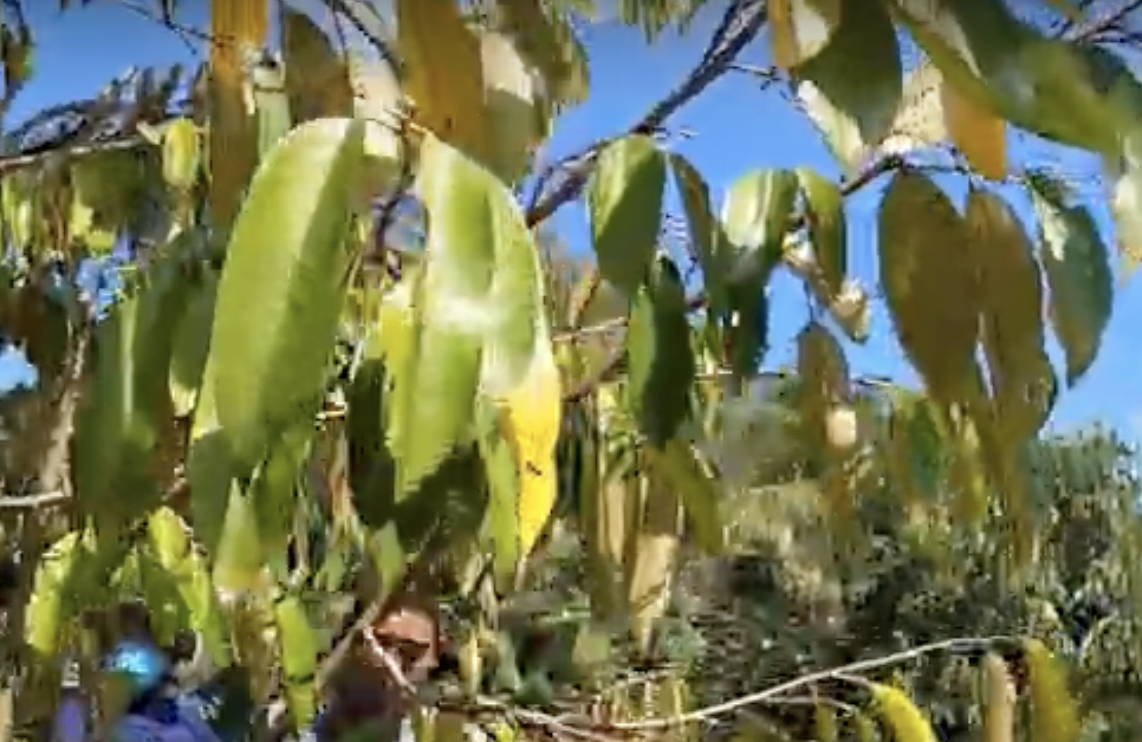
Label: yellow_leaf